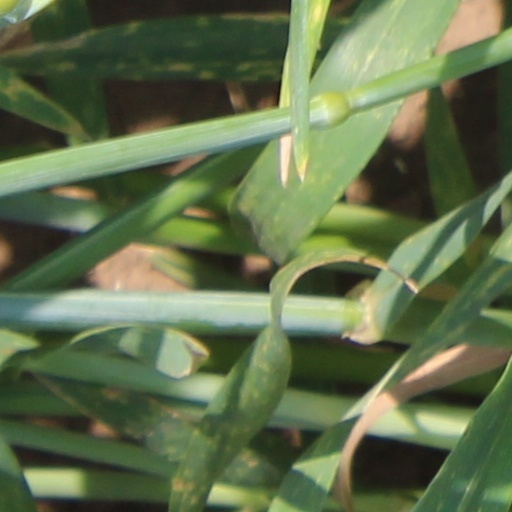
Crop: wheat